Maksim Bahdanovich

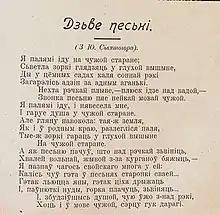
Sample of the poem "Two songs"

Maksim Adamavich Bahdanovich (9 December 1891 – 25 May 1917) was a Belarusian poet, journalist, translator, literary critic and historian of literature. He is considered one of the founders of the modern Belarusian literature.